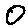
Label: 0